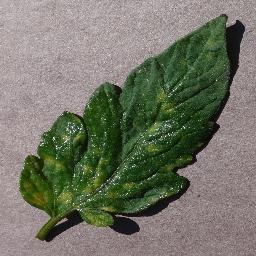
Label: Tomato___Leaf_Mold